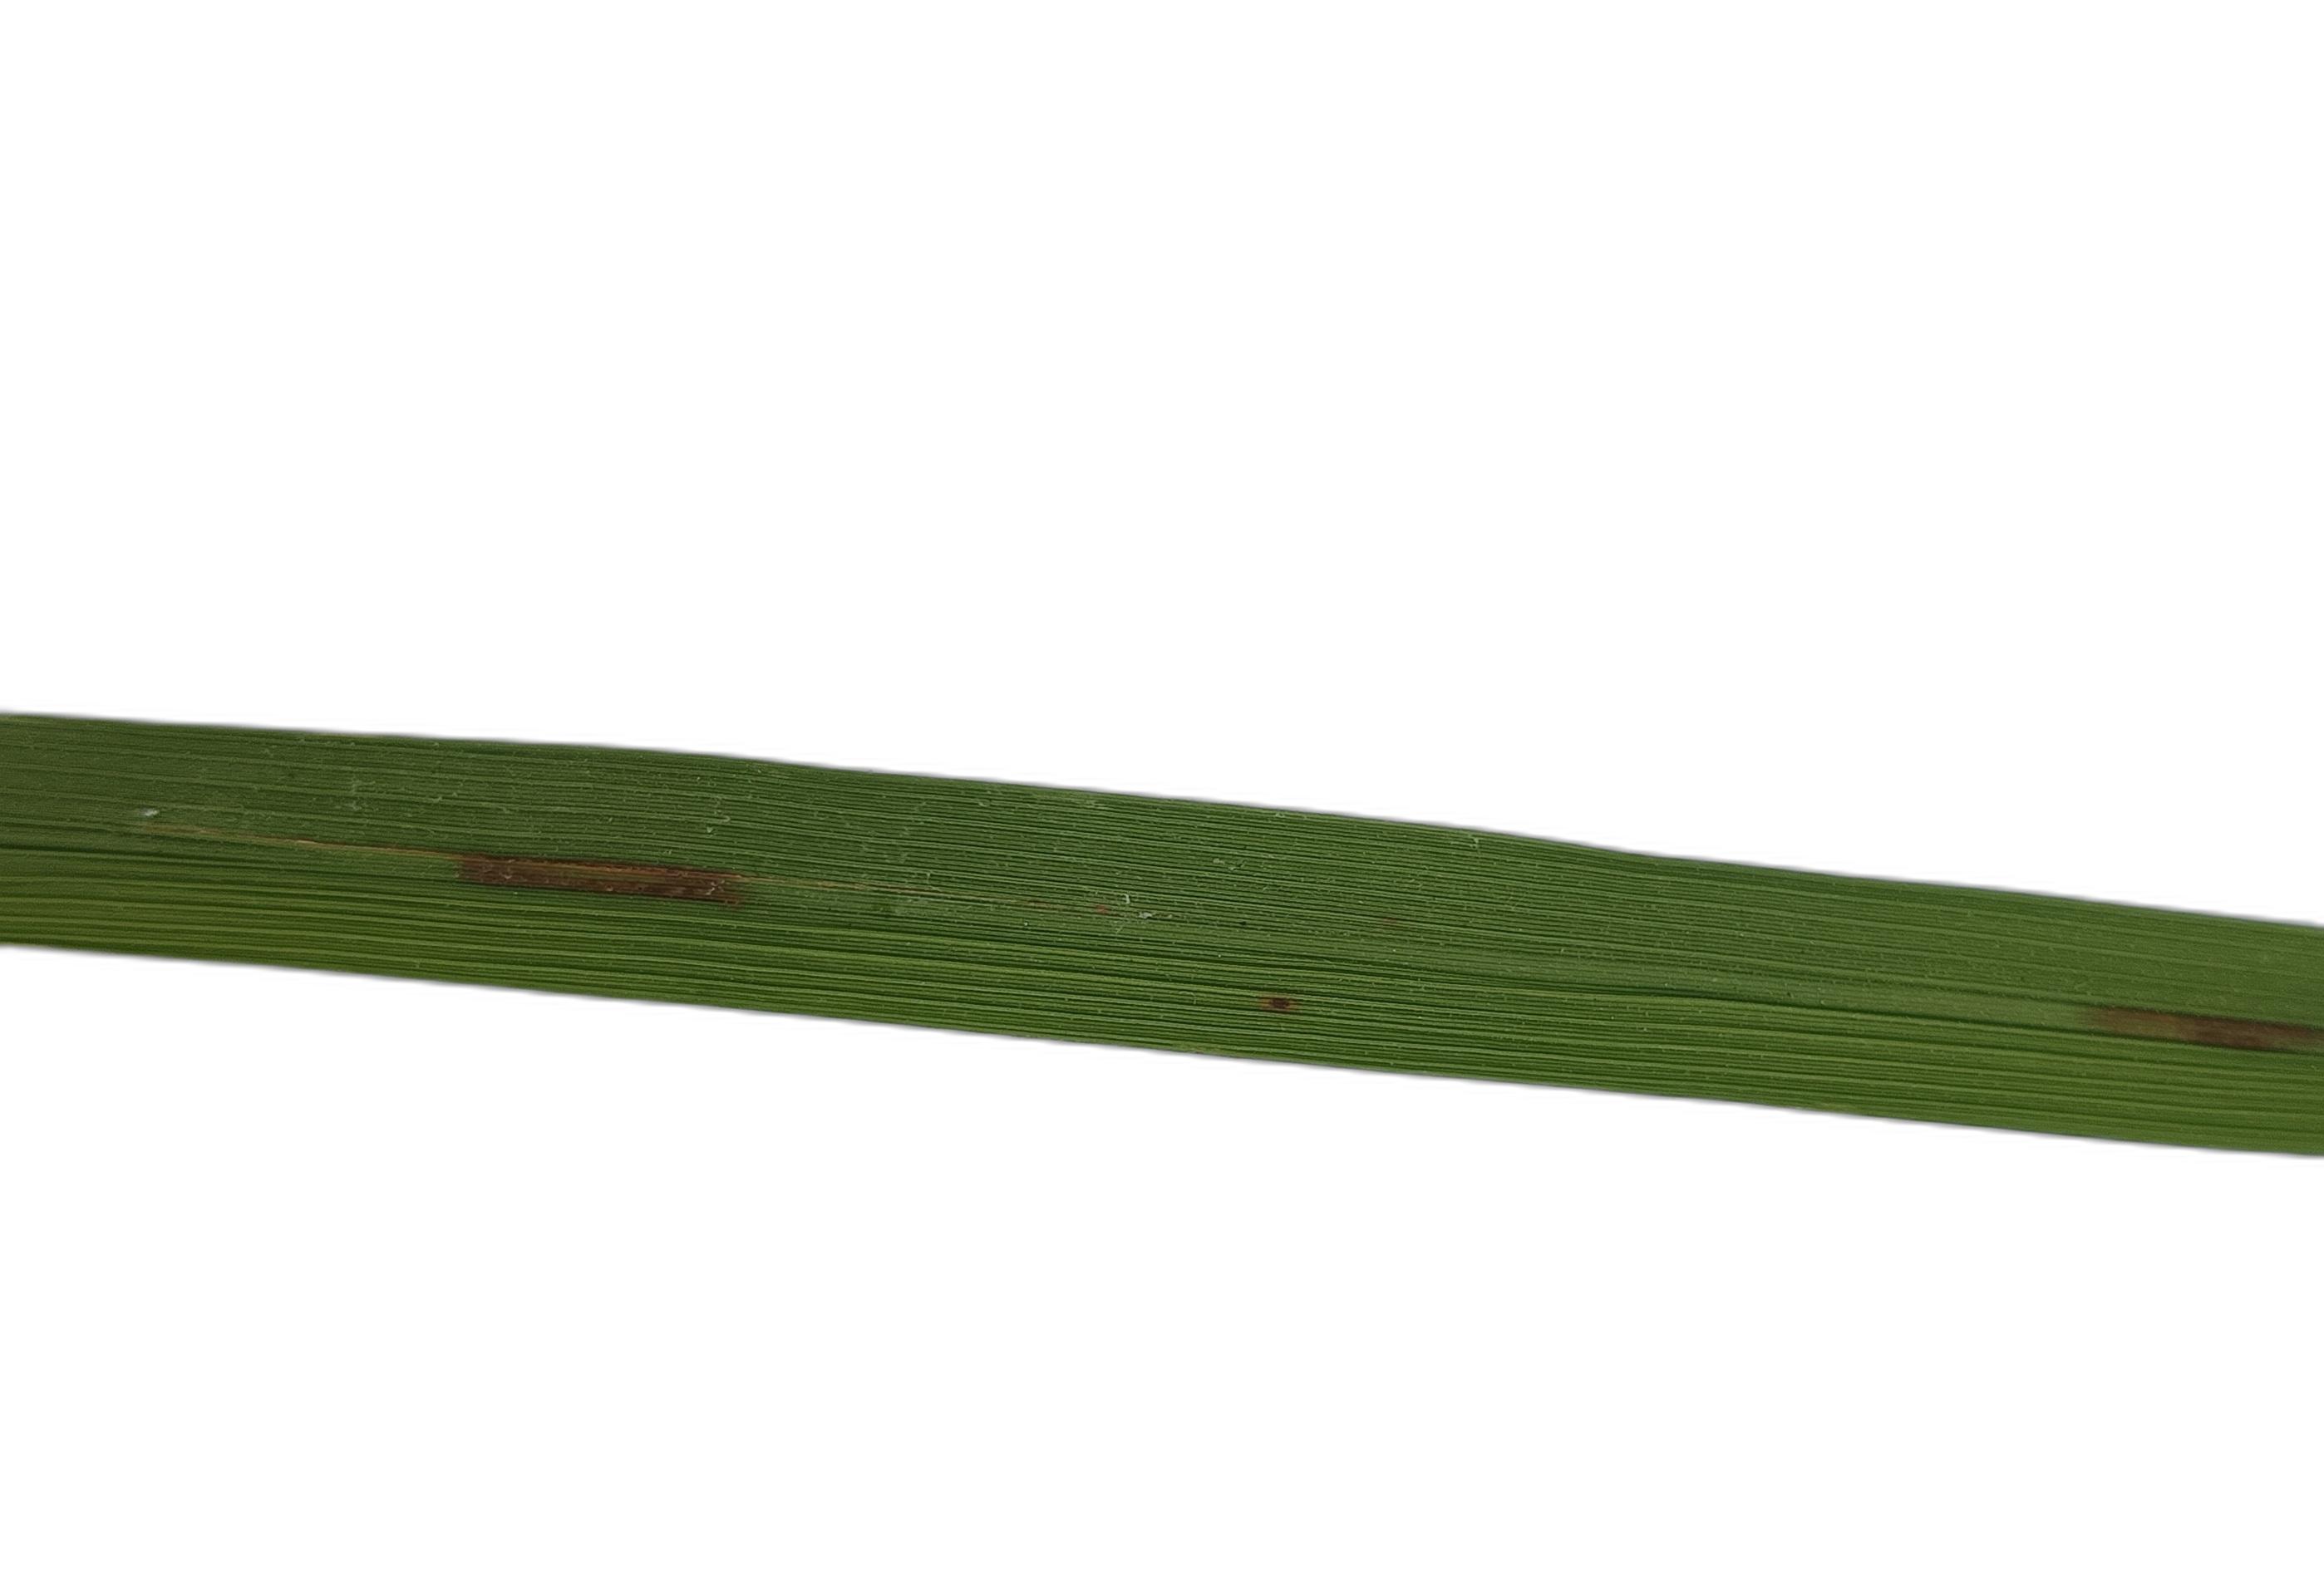
Label: Rice Blast